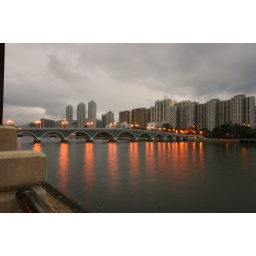
The river running alongside the park in Sha Tin